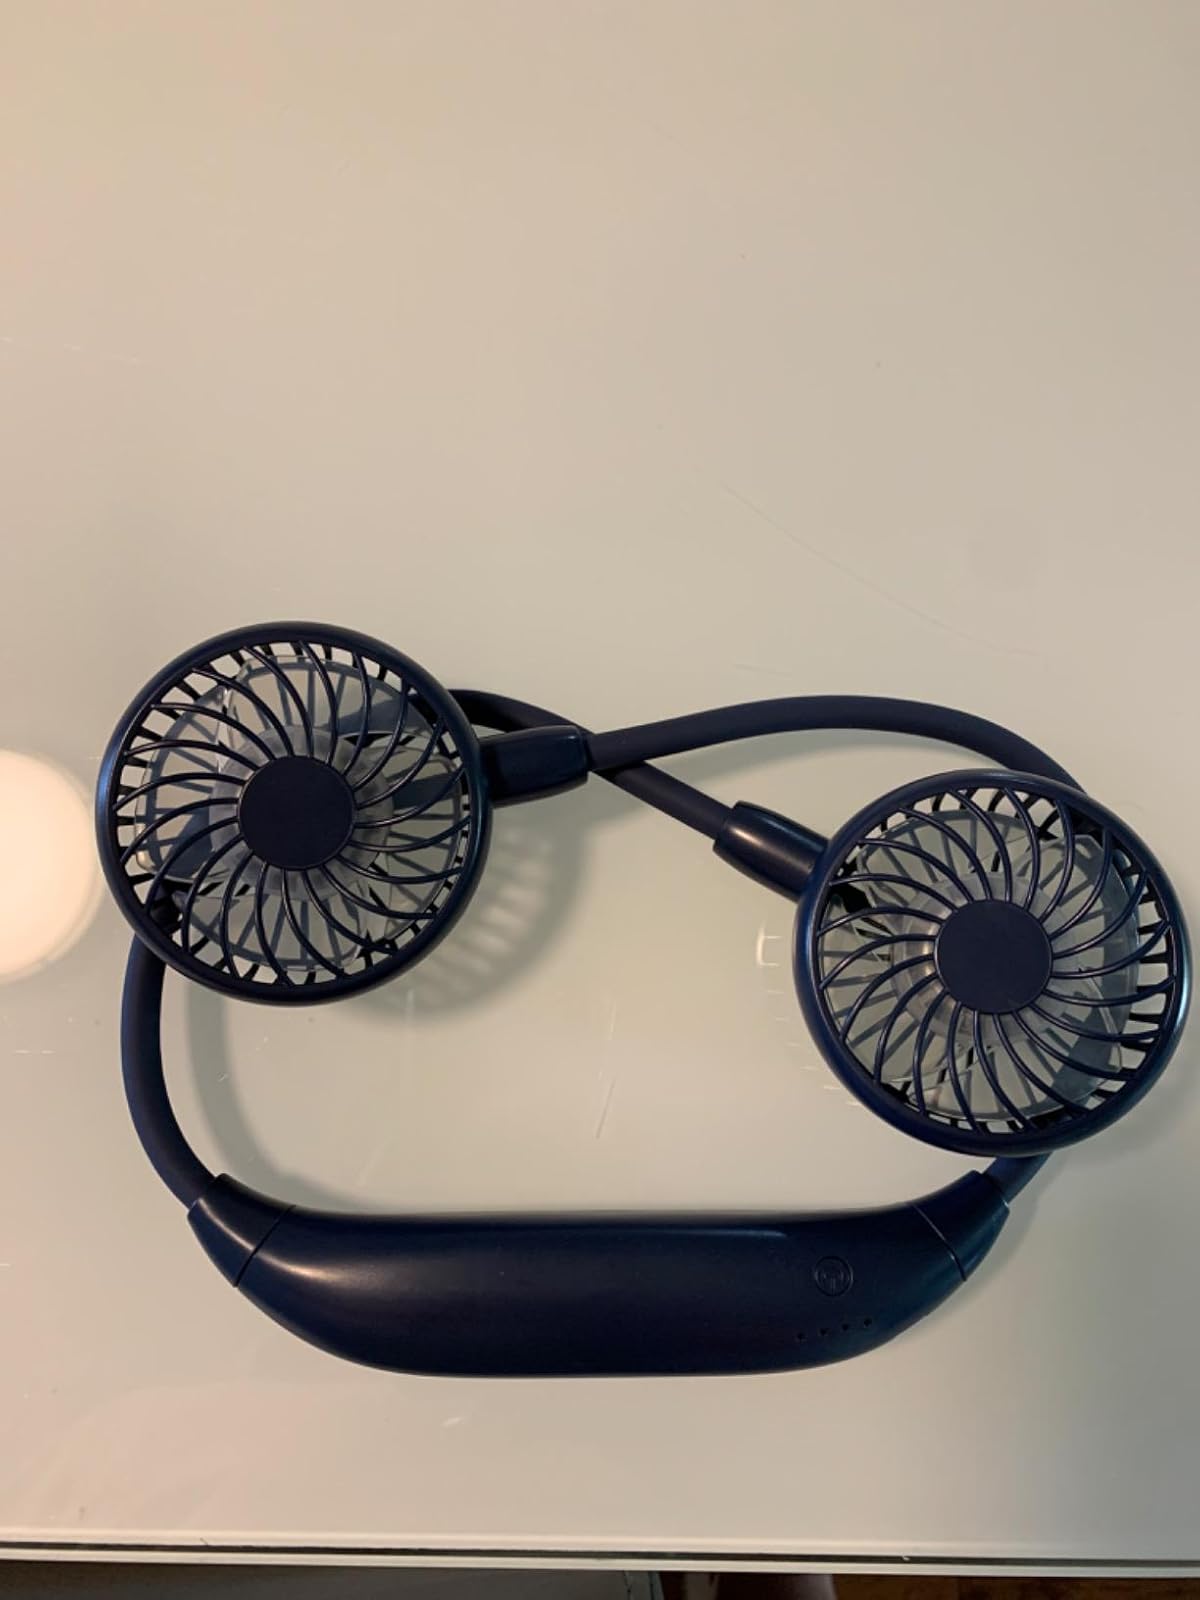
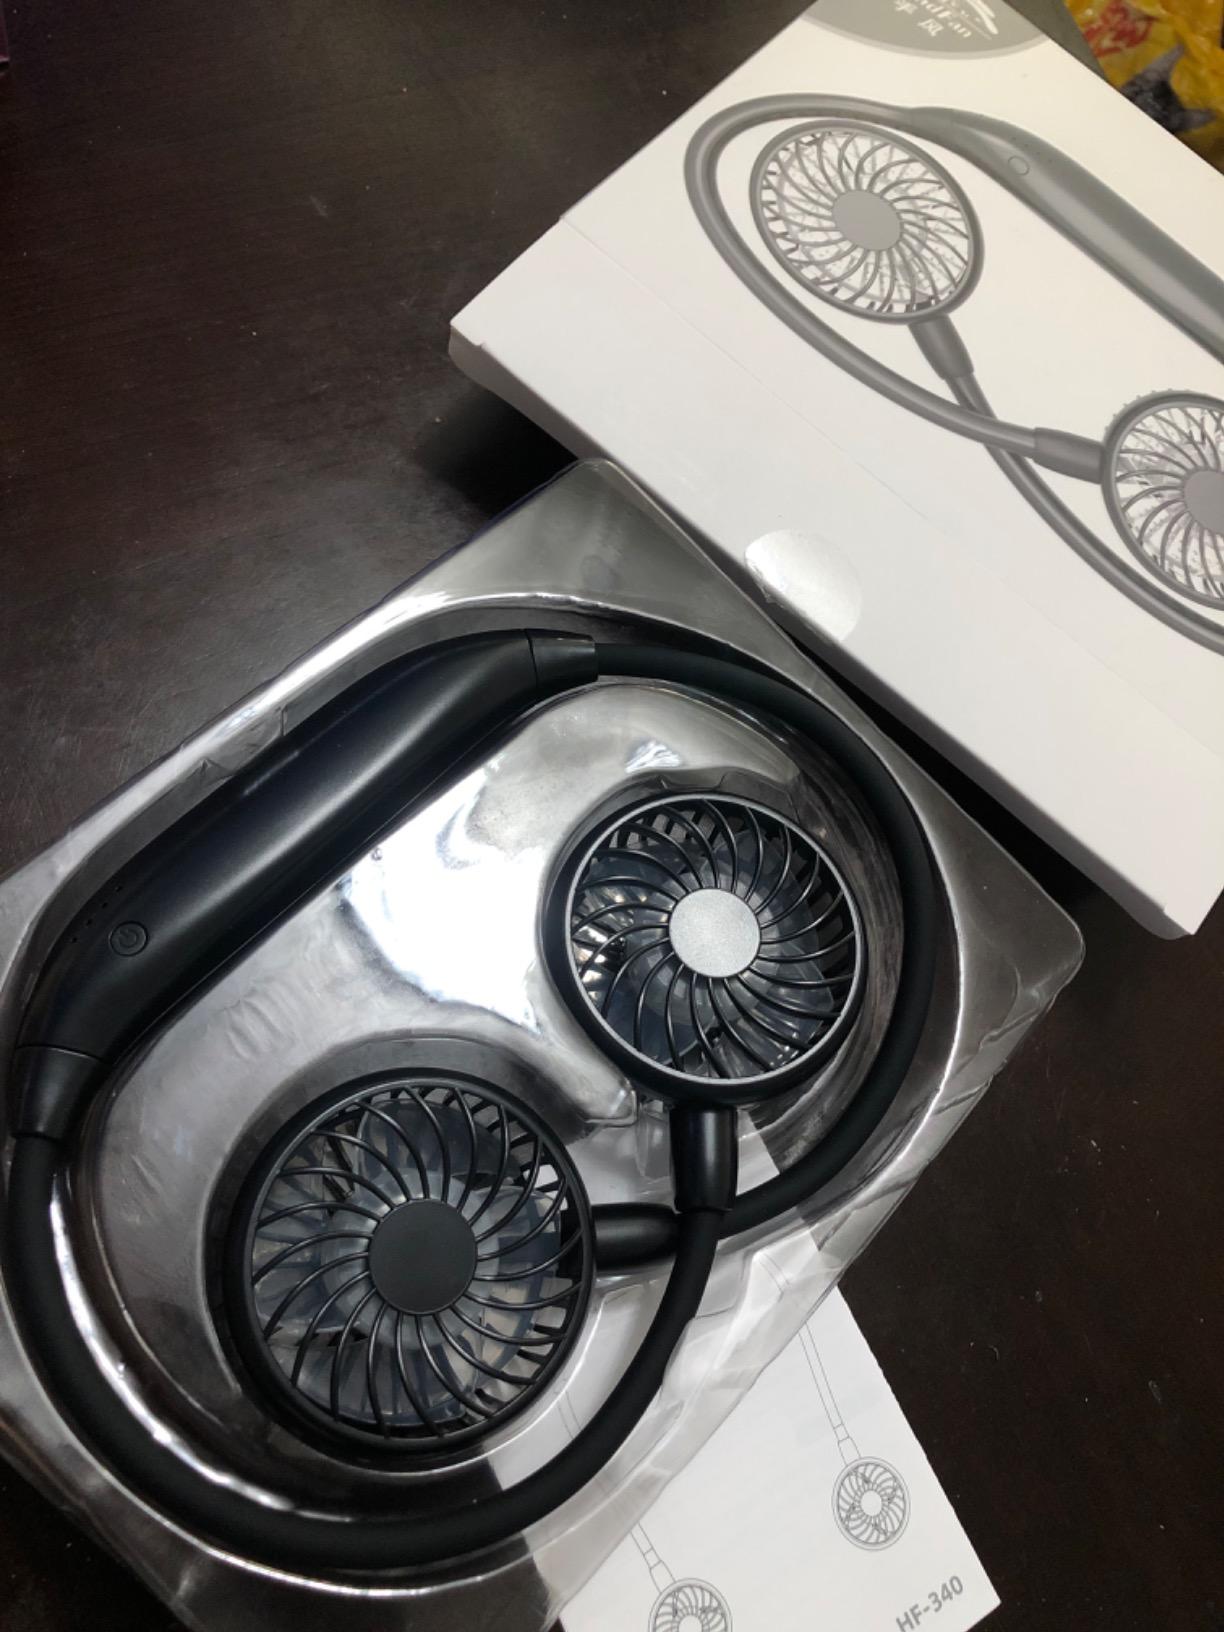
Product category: fan
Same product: no